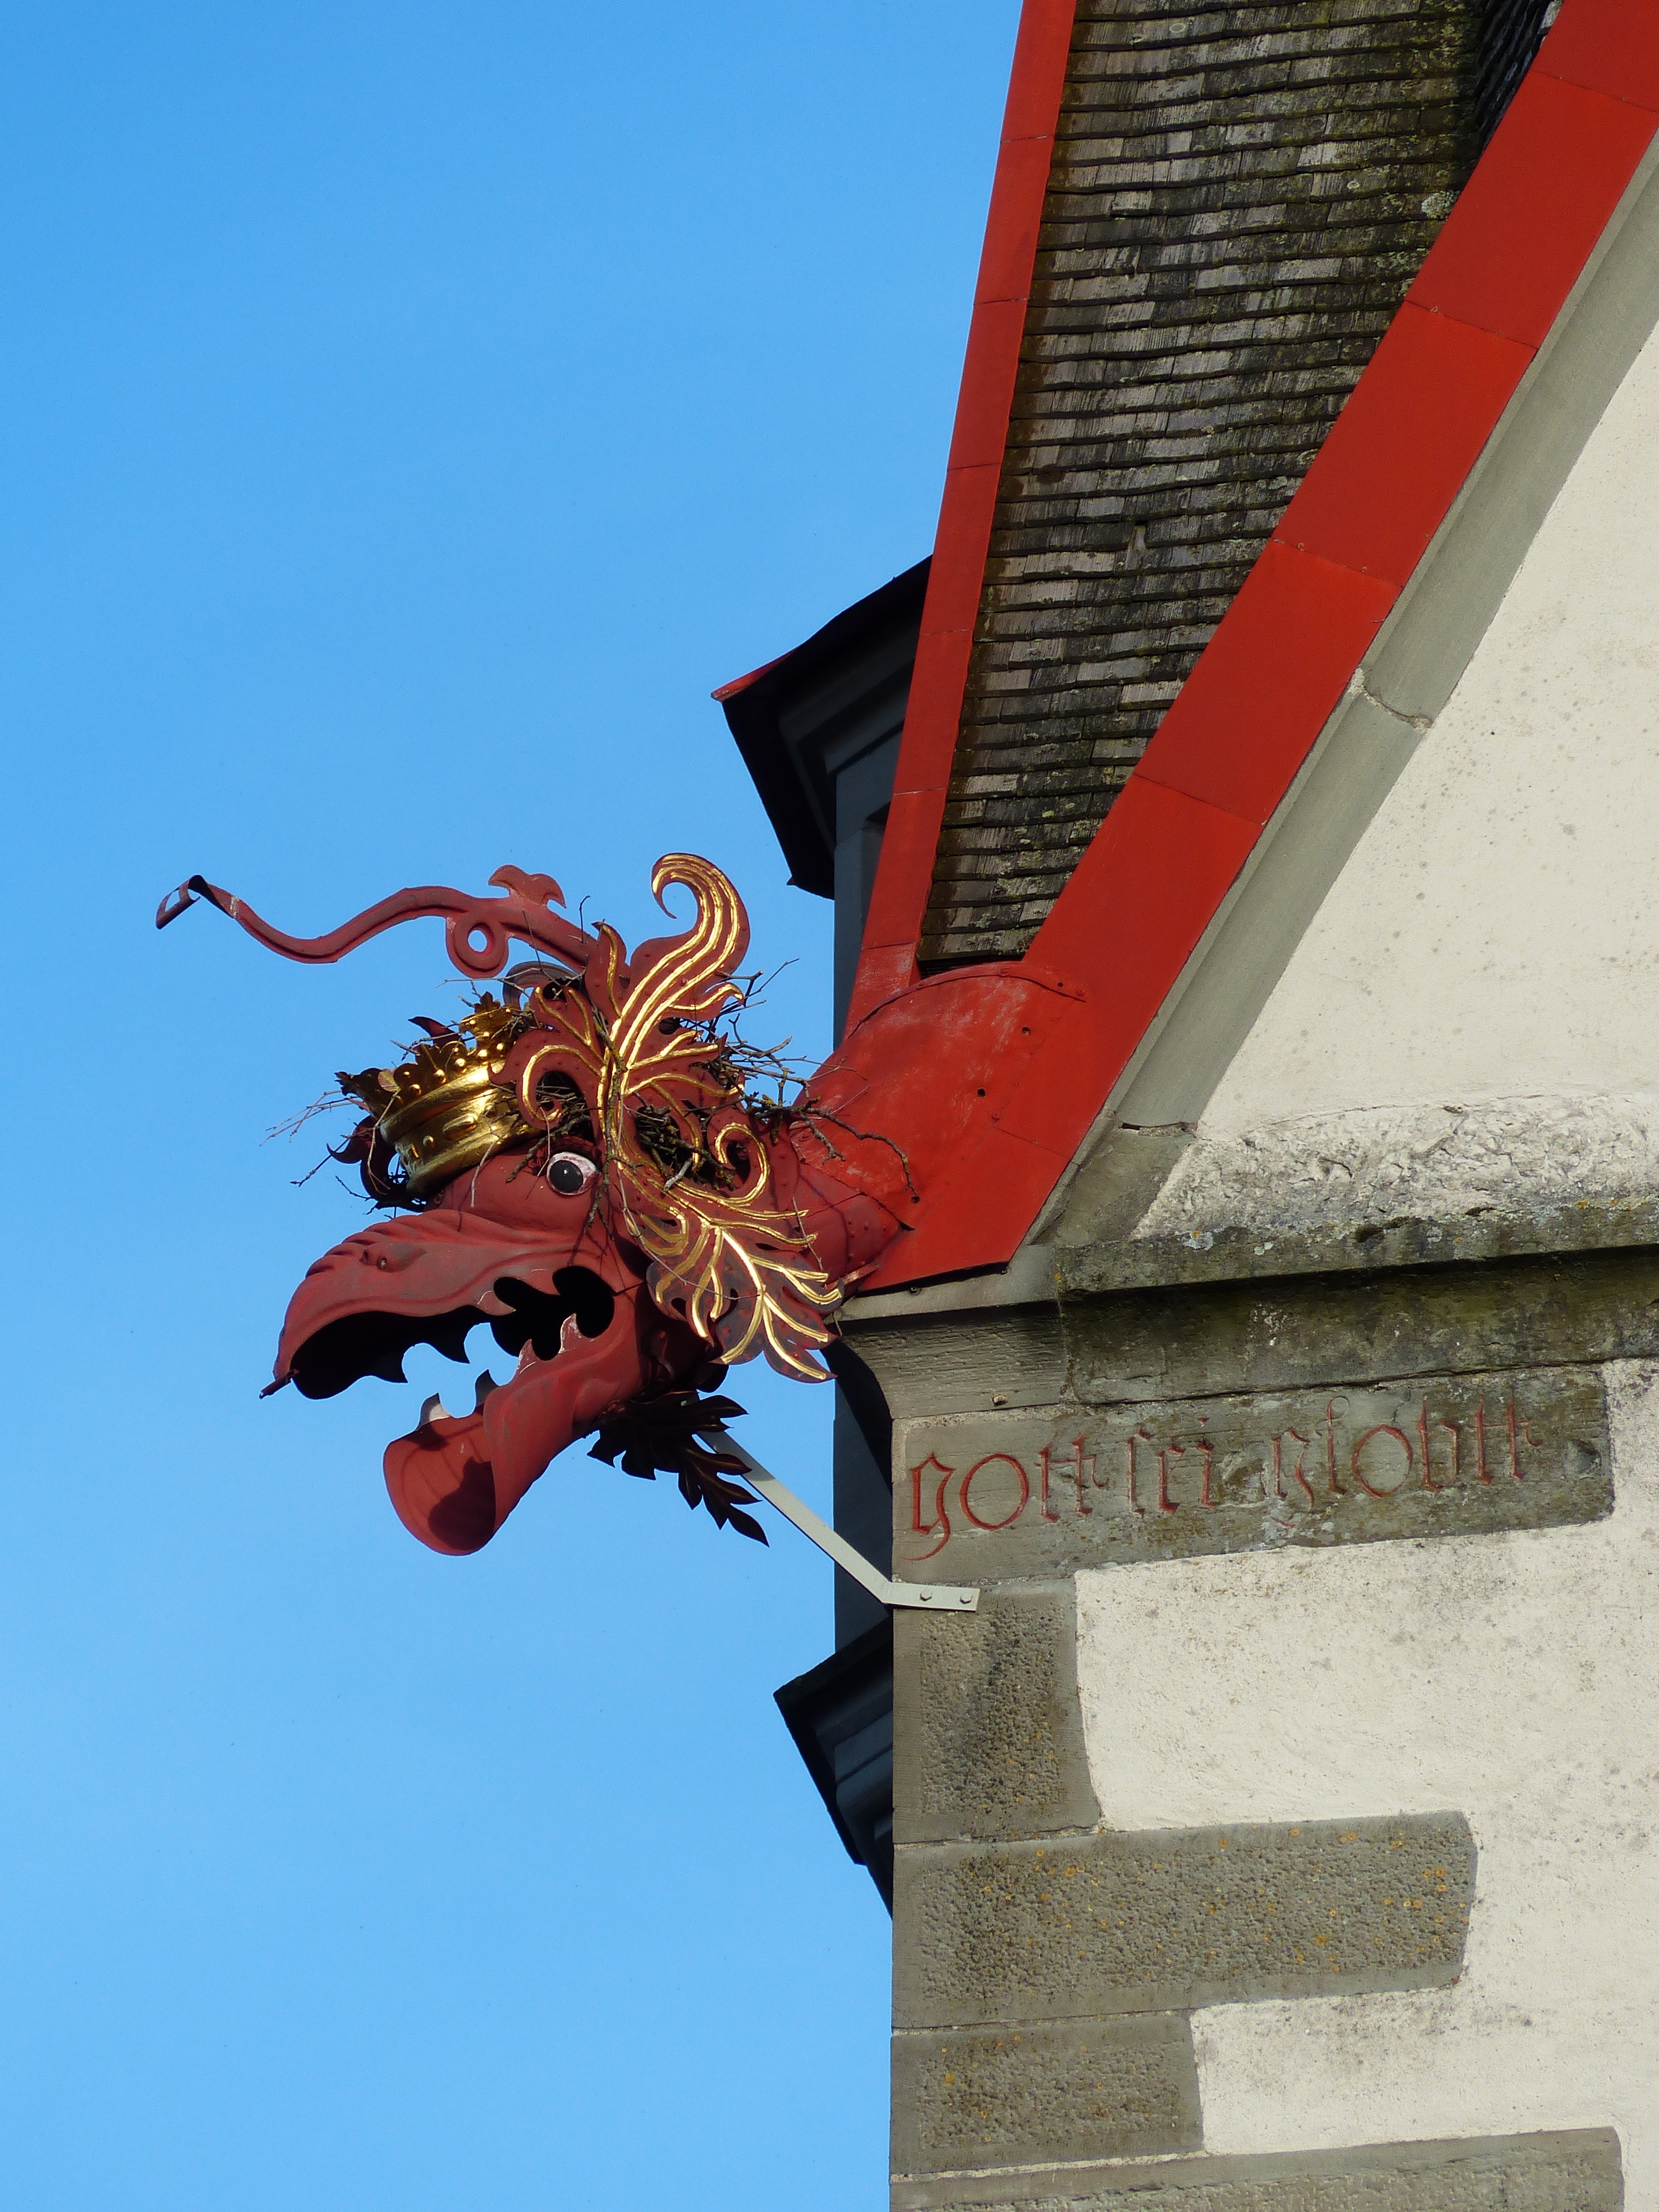
flower, red, tower, color, crown, gargoyle, sculpture, art, dragon, stein am rhein